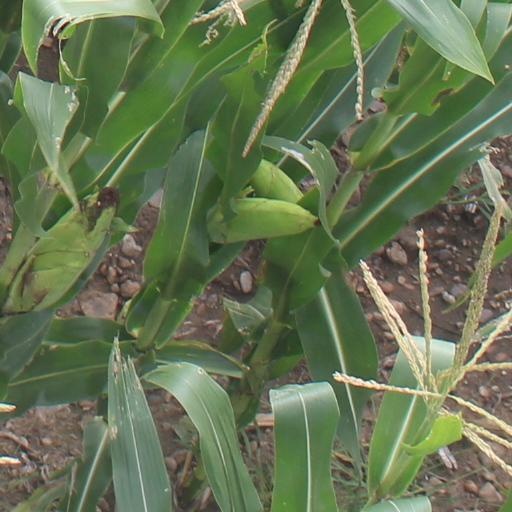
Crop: maize; corn